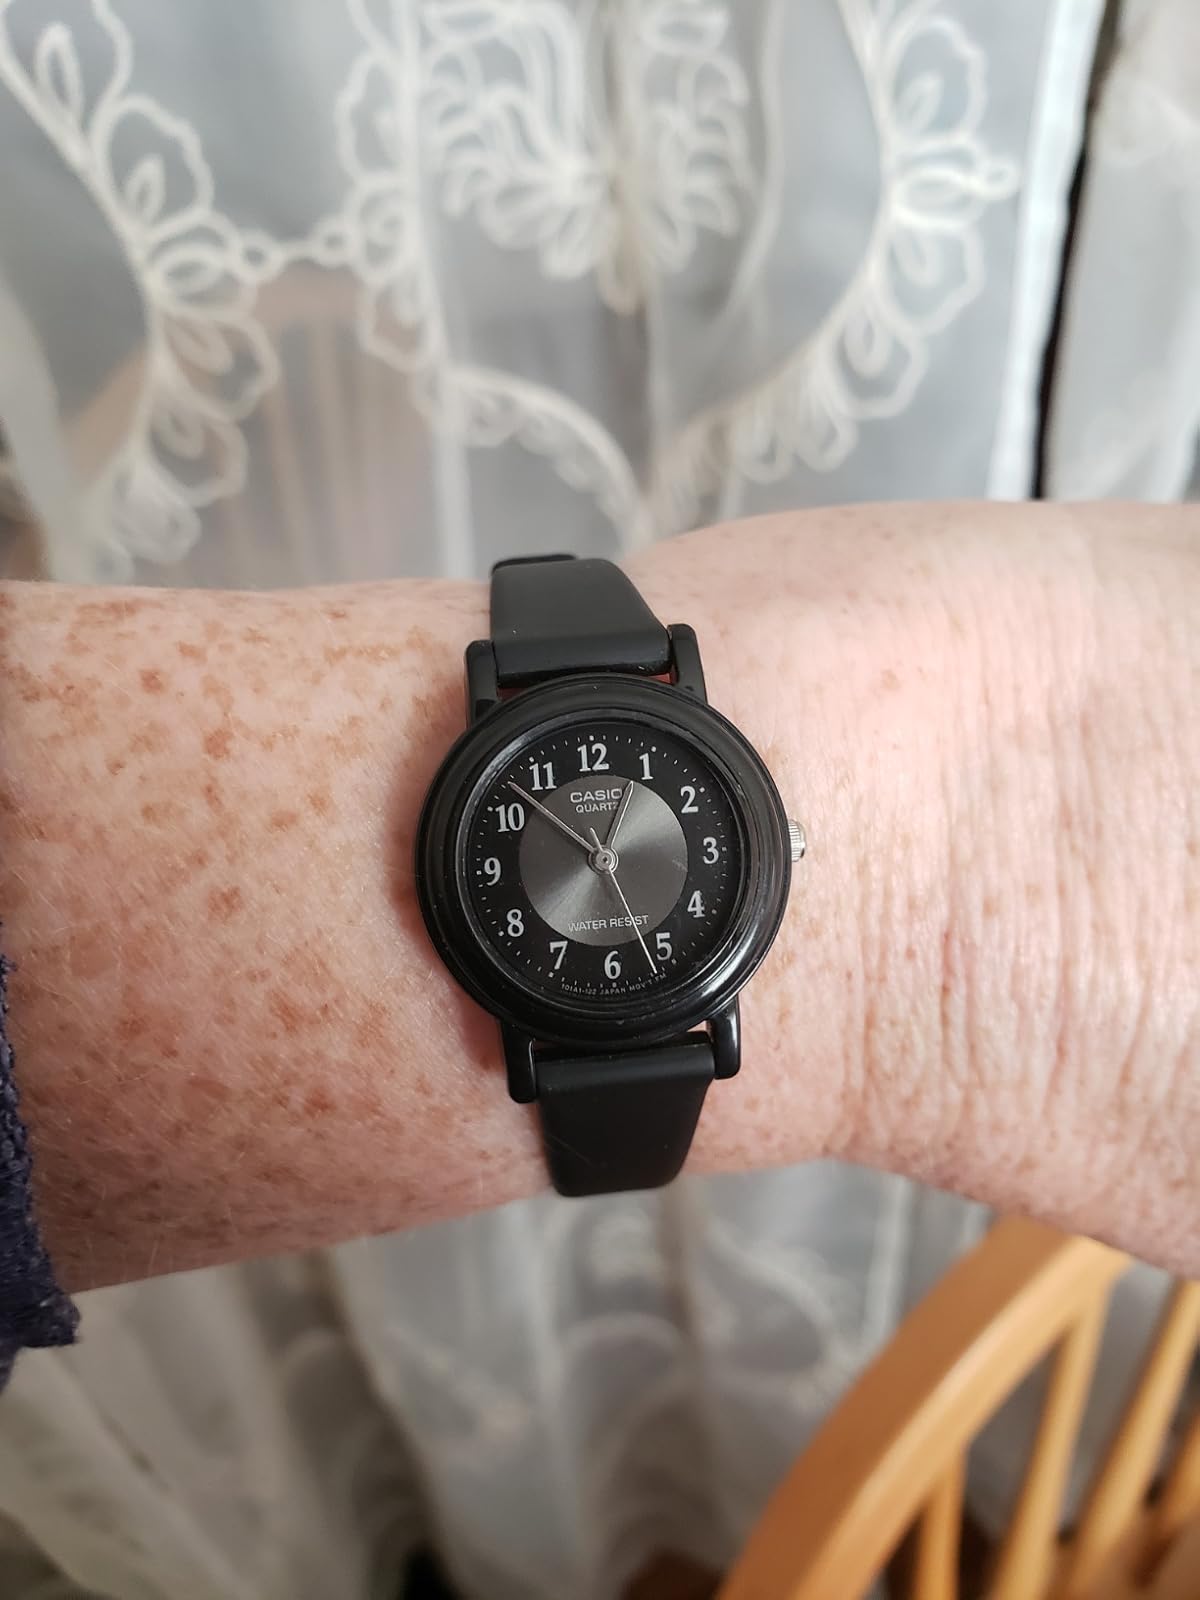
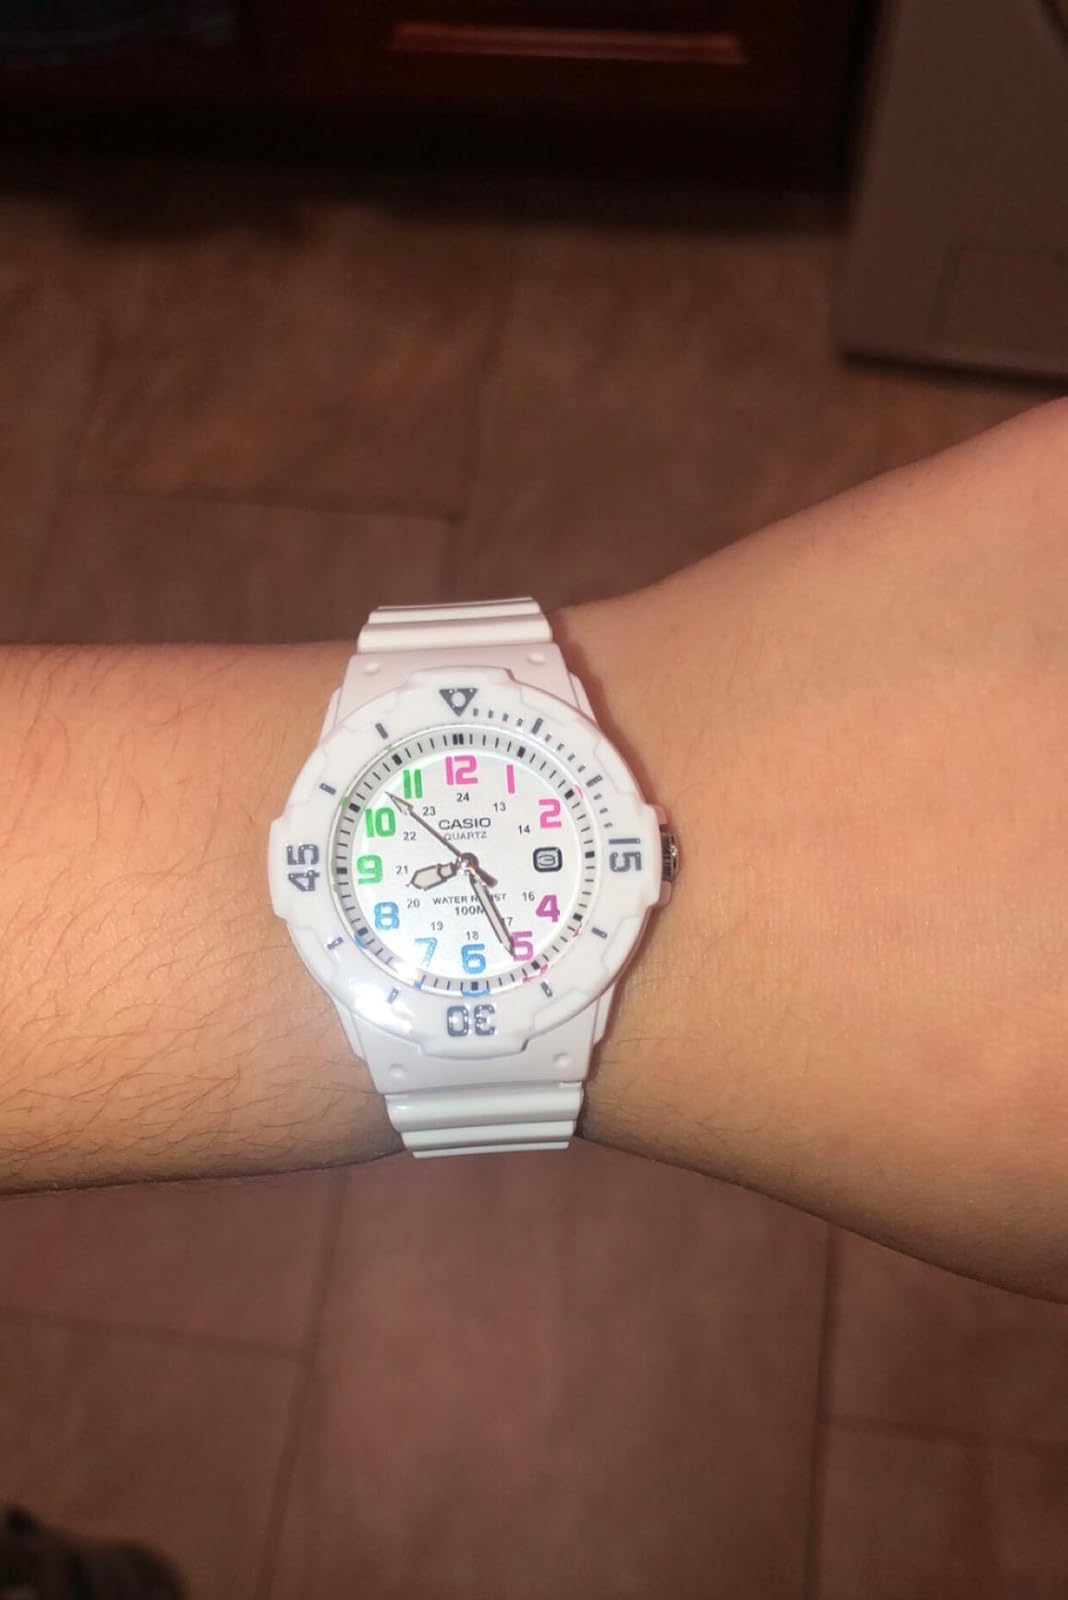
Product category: accessories_watch
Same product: no